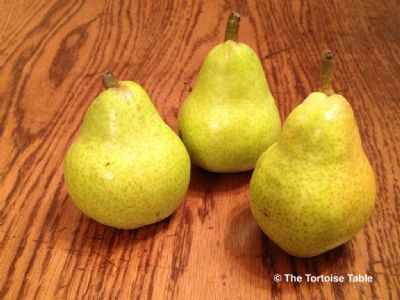
Label: Pear